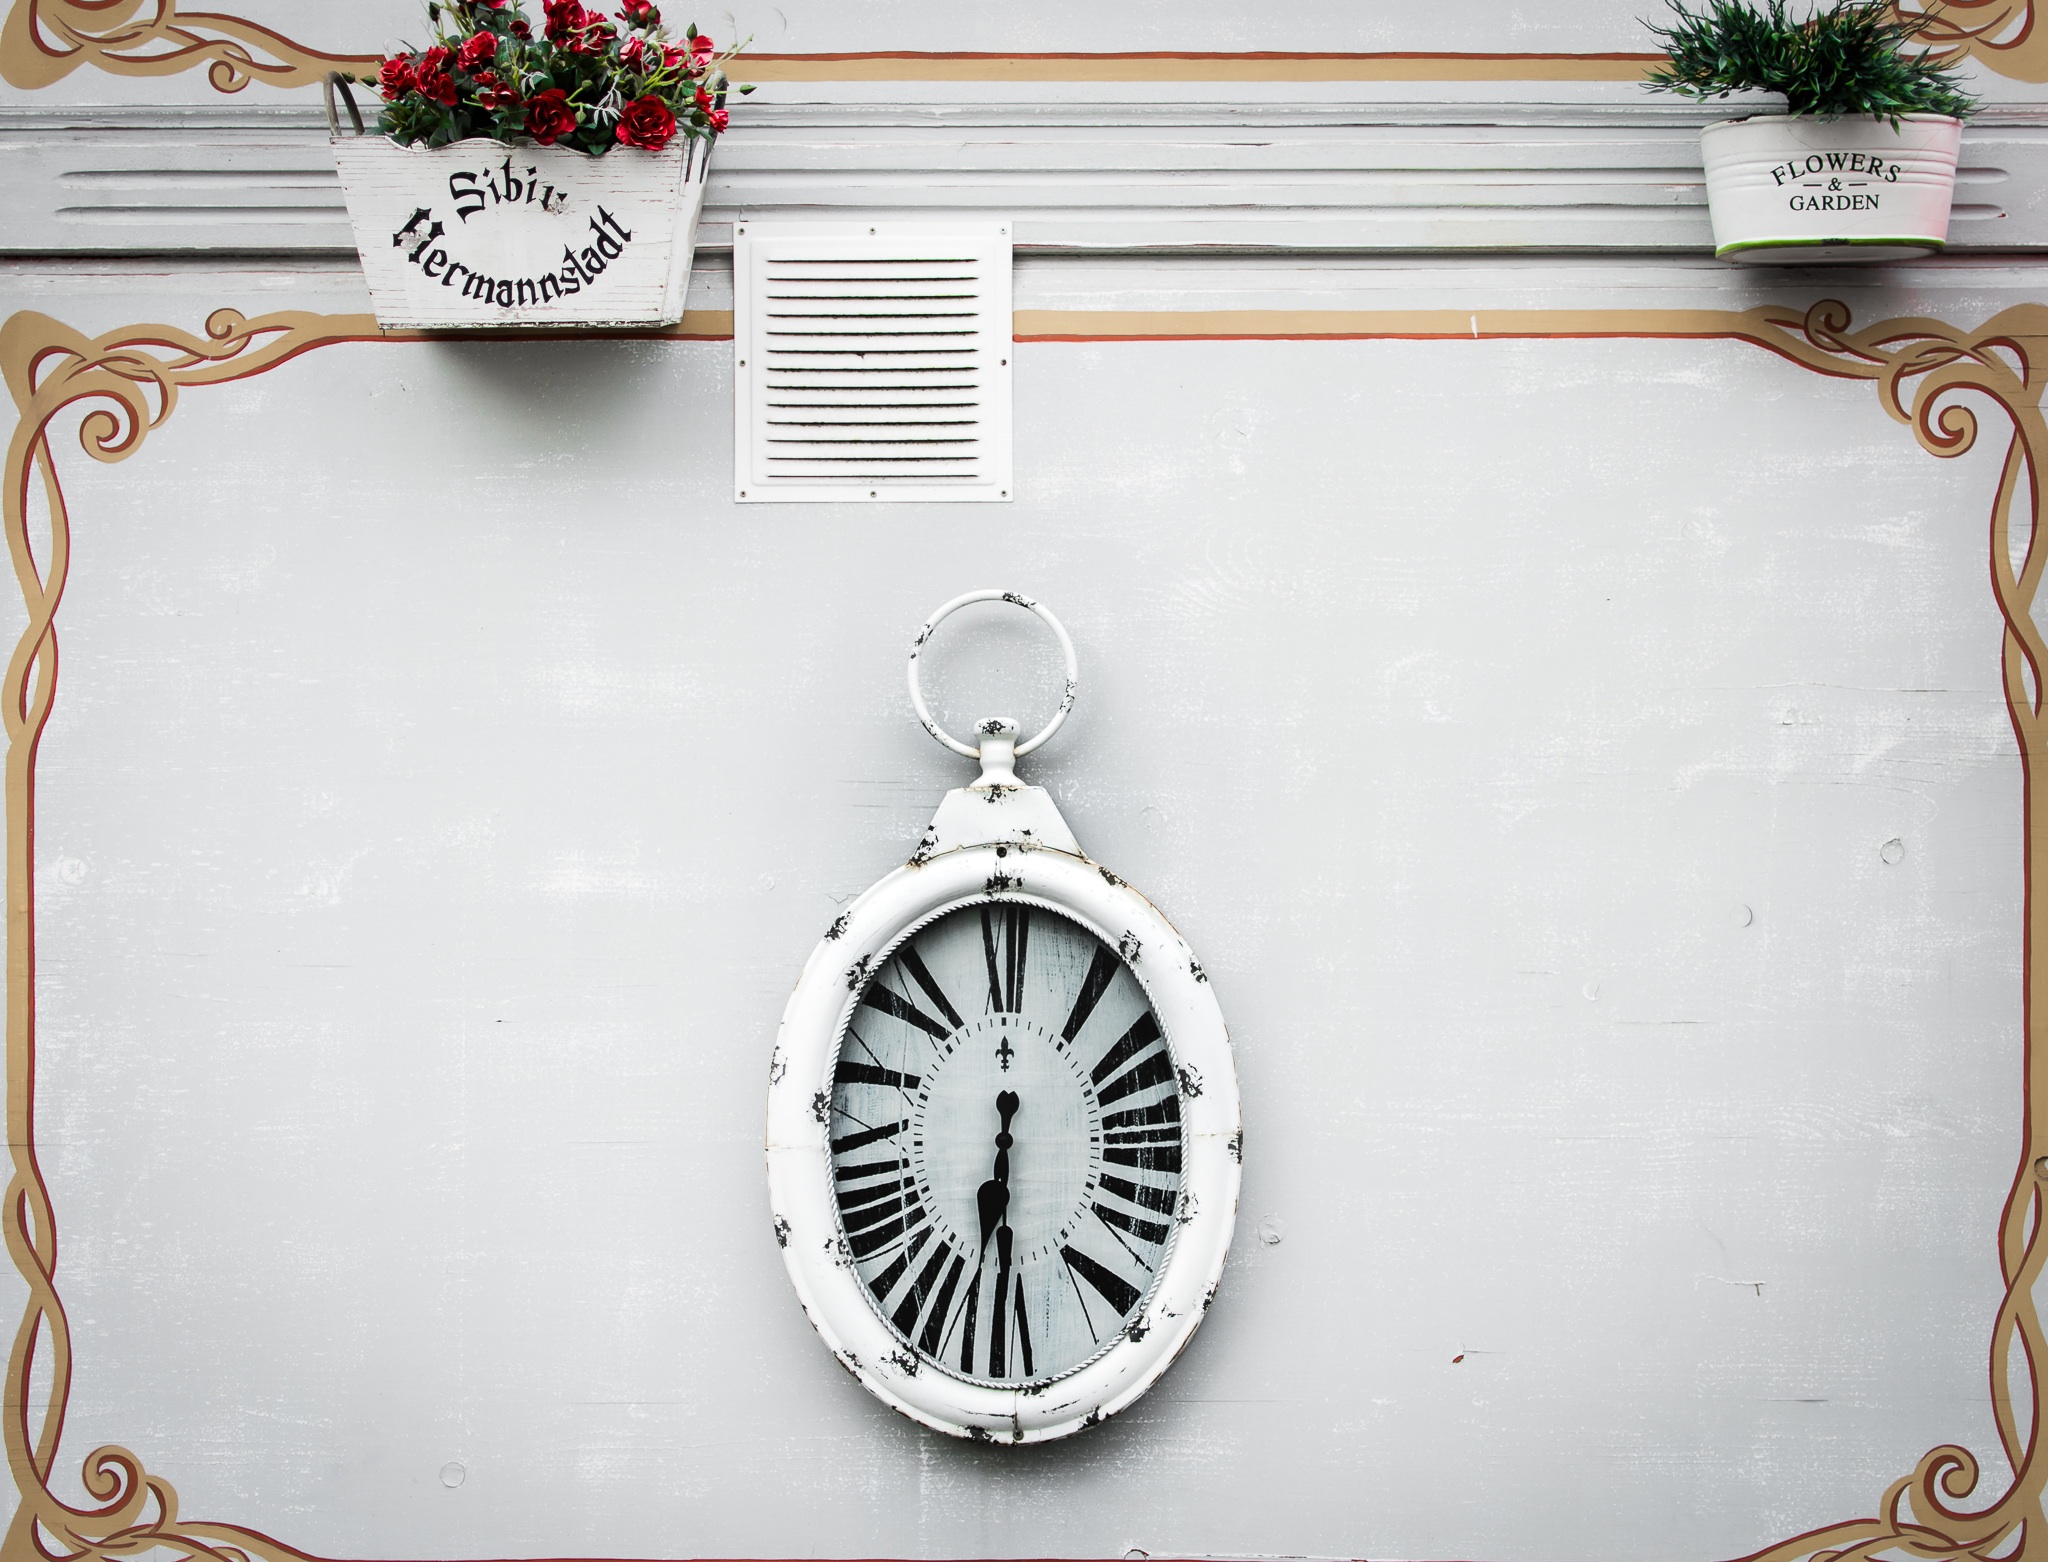
clock, old, circle, clock face, clock dial, jewellery, gold, silver, locket